Madeleine Rolland

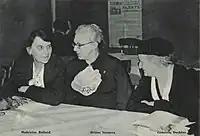
Madeleine Rolland, Elena Stasova, and Gabrielle Duchêne (l-r) in August 1934 at the world gathering of women.

Madeleine Rolland (October 17, 1872 – April 1, 1960) was a French translator and peace activist. She was affiliated with the French section of the Women's International League for Peace and Freedom (WILPF).